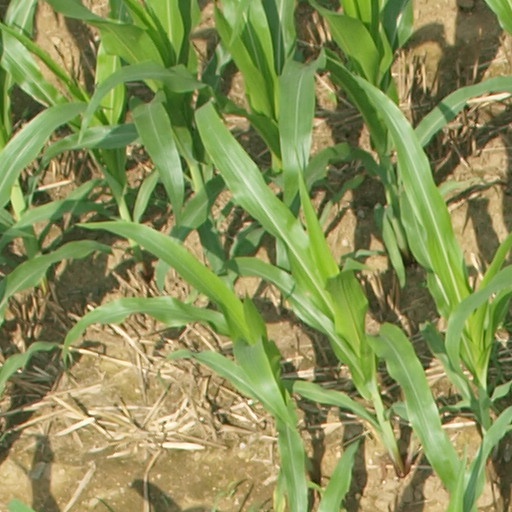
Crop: maize; corn